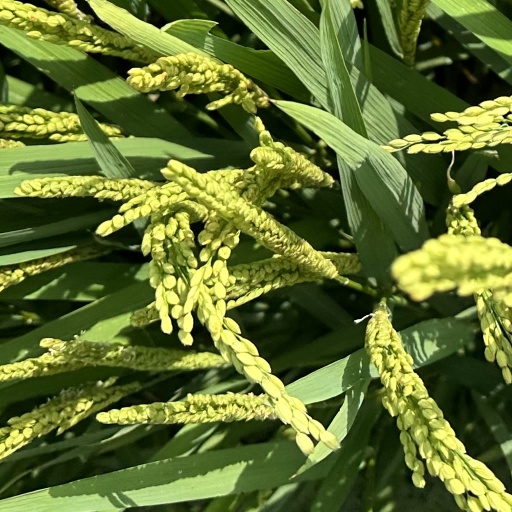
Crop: rice